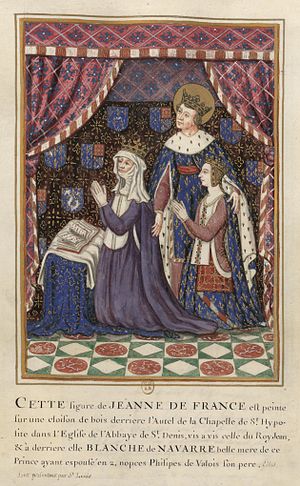
Frankrigs dronninger / Huset Capet / Huset Valois
Dette er en liste over de kvinder, der har været dronninger eller kejserinder i det franske monarki. Alle Frankrigs monarker var mandlige, selvom nogle kvinder har styret Frankrig som regenter.